St. Mark's School (Hong Kong)

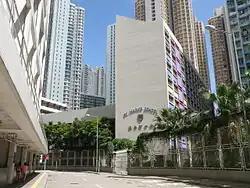

The St. Mark's School is an Anglican co-educated band 1 school located in the Eastern District of Hong Kong. It was admitted to the Grant School council in 1955 after the school being established in 1948.